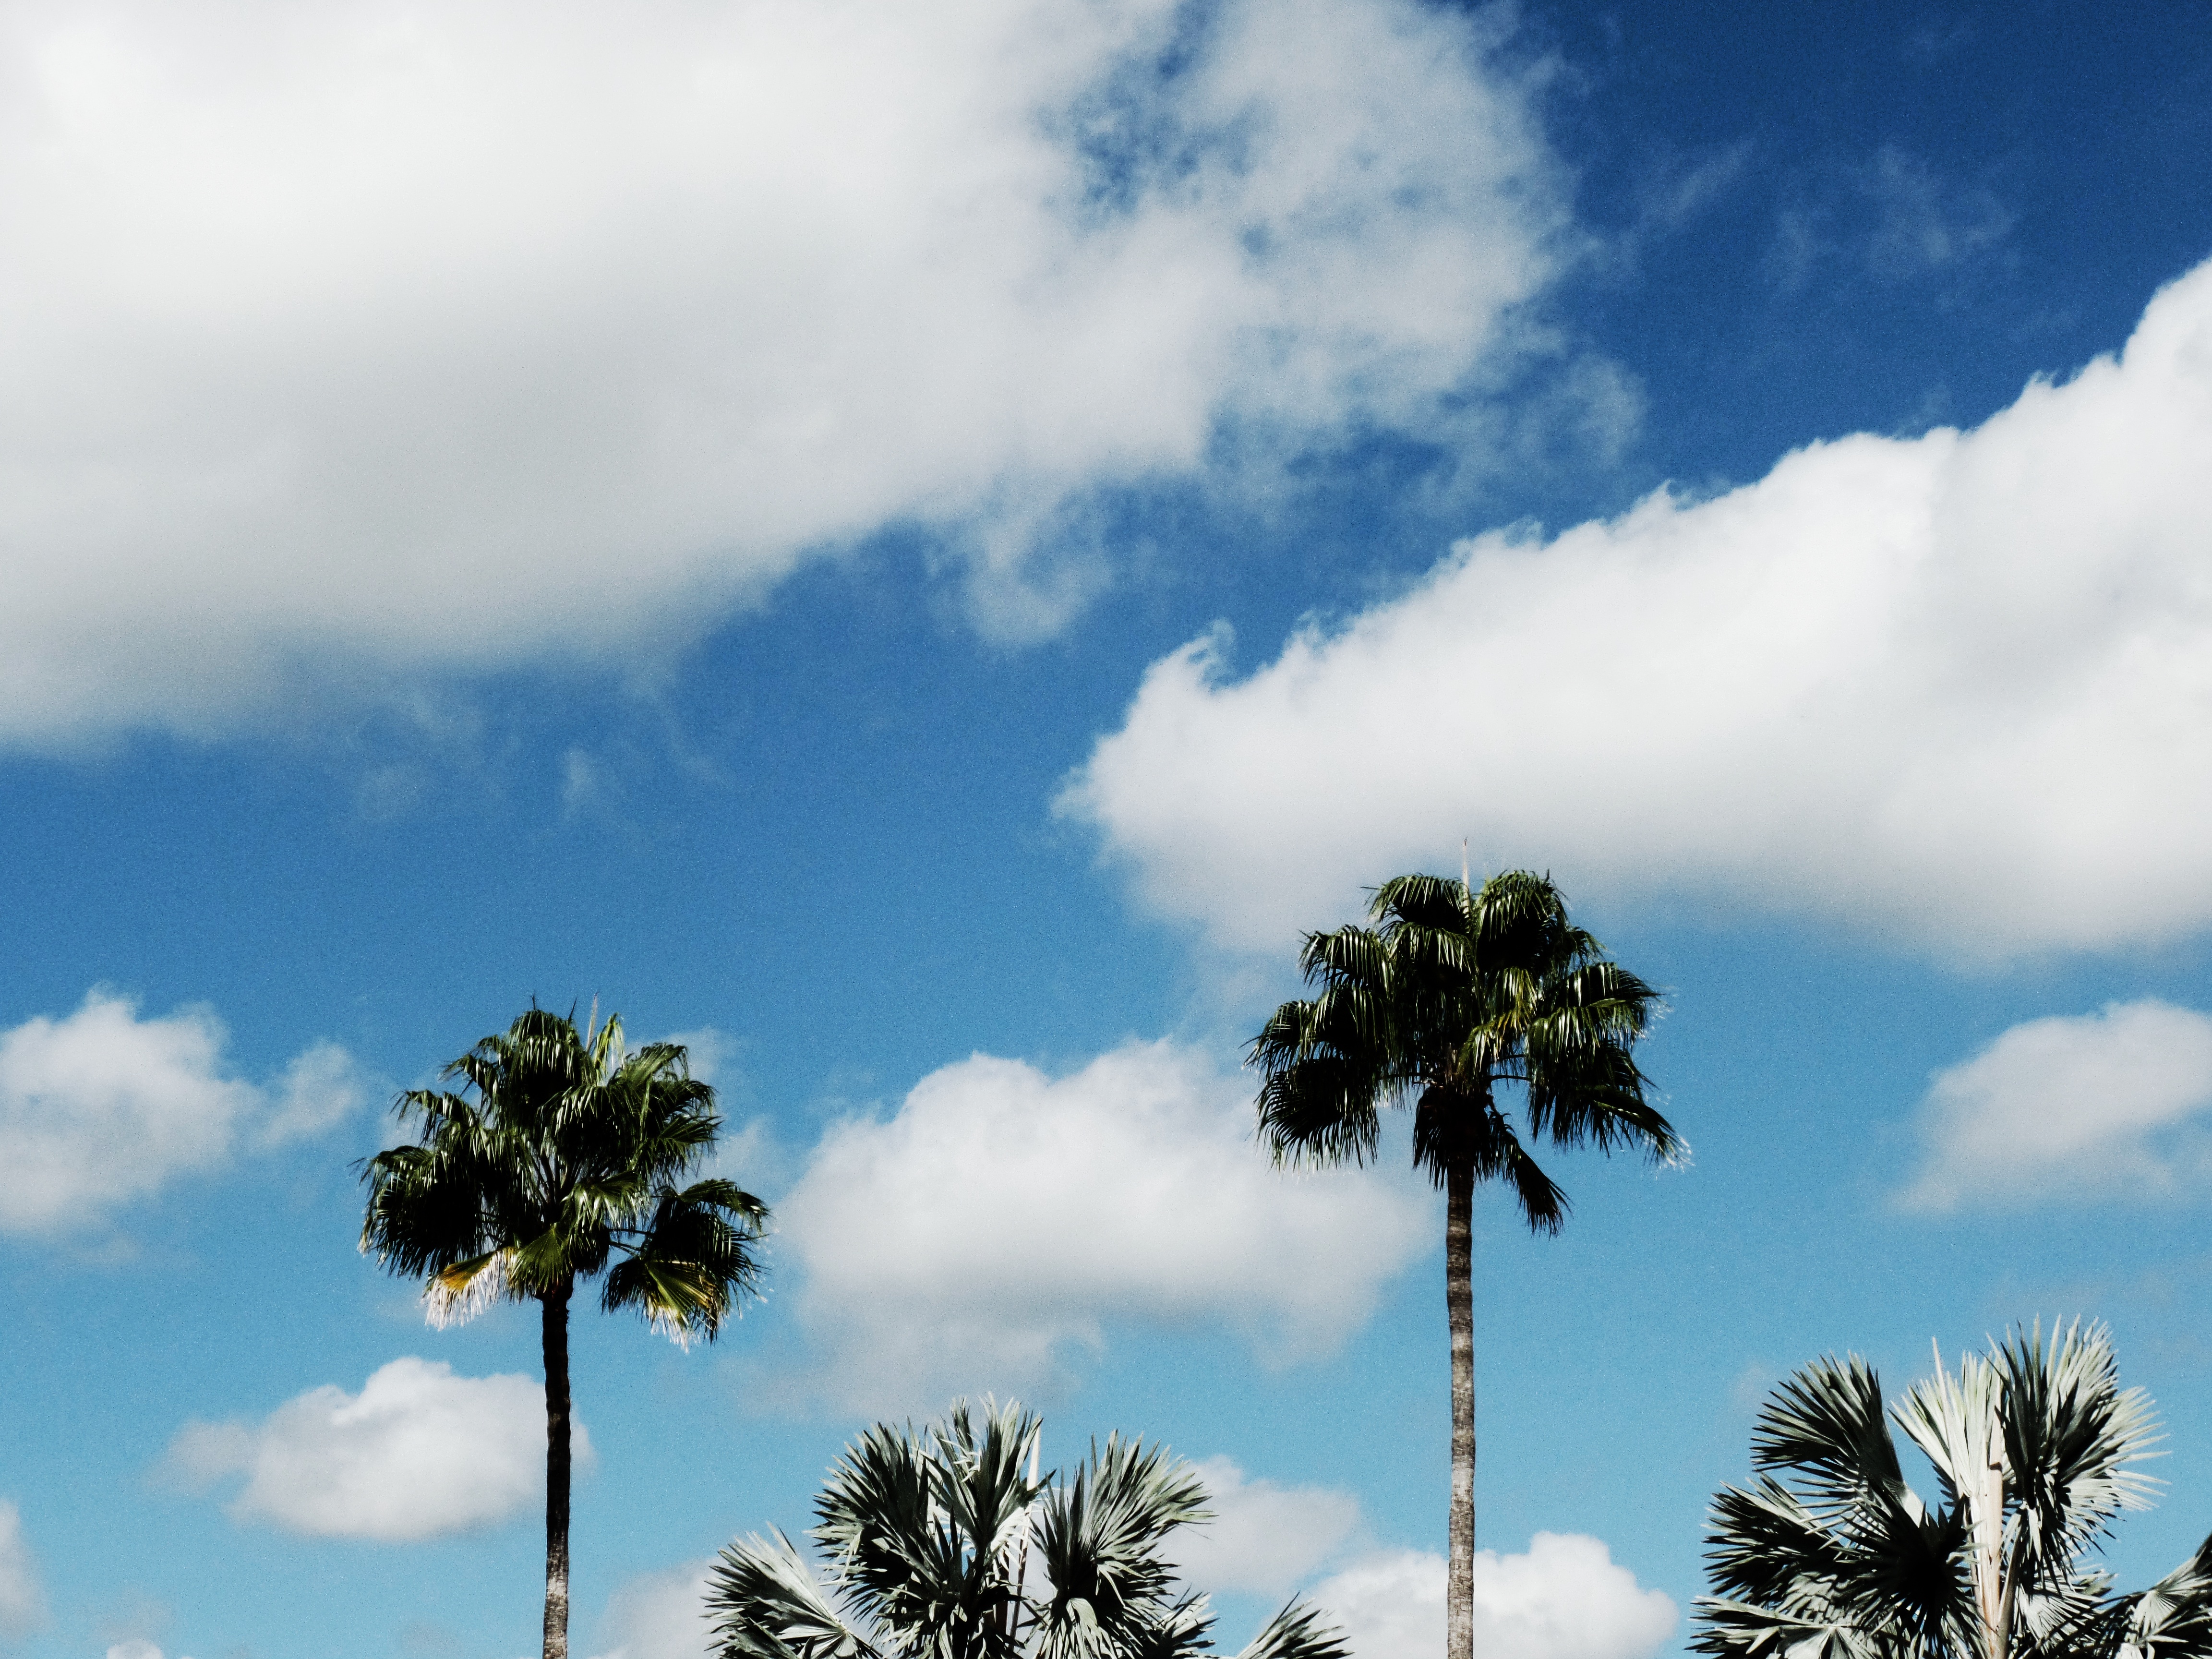
tree, nature, grass, horizon, cloud, plant, sky, field, sunlight, flower, wind, blue, flowering plant, meteorological phenomenon, woody plant, land plant, arecales, palm family